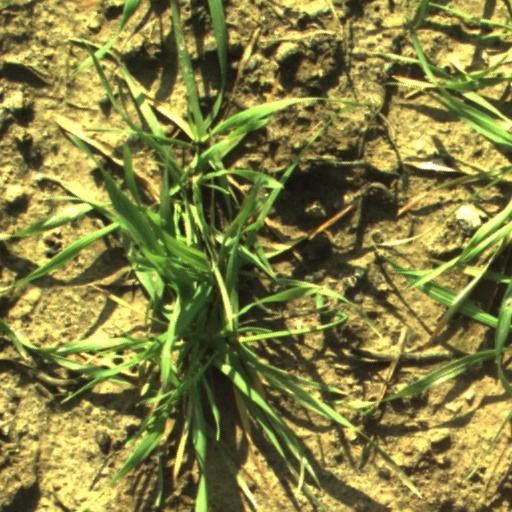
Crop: wheat